Qatar women's national football team

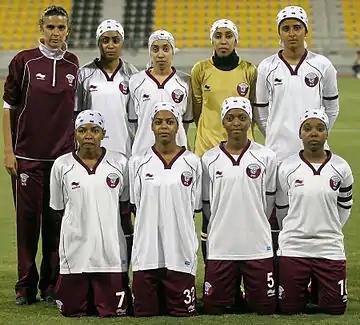
Qatar women's national football team in 2012.

The Qatar women's team has appeared in some special events, like playing friendlies against the American club Washington Spirit in December 2020, and against Afghanistan after their evacuation from the war-torn country after the Taliban takeover; Qatar won that match 5–0. Qatar does not have a player development program.